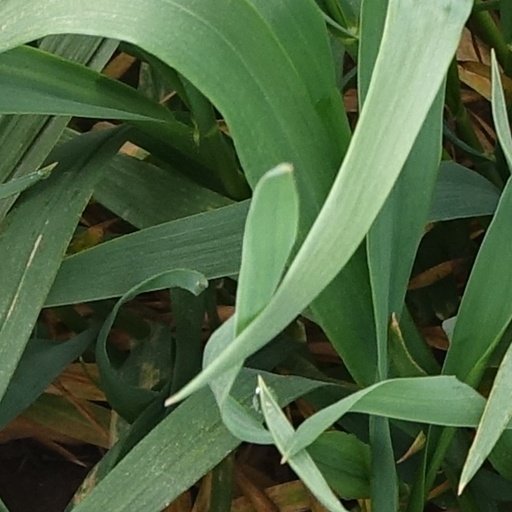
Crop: wheat